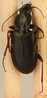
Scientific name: Calathus advena
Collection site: Rocky Mountains NEON (RMNP), plot RMNP_014